Altez

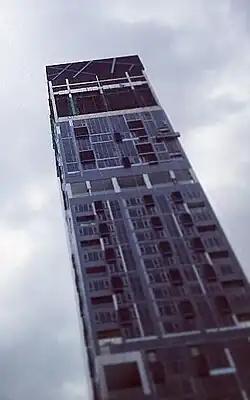

Altez, is one of the tallest skyscrapers in Singapore and tied for the tallest residential building with Skysuites @ Anson. The building sits at the city centre of Tanjong Pagar, Downtown Core.